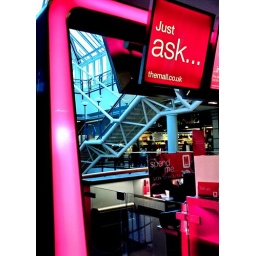
...or don't if the colour offends you! Violent pink help desk in The Mall shopping centre in Barnsley